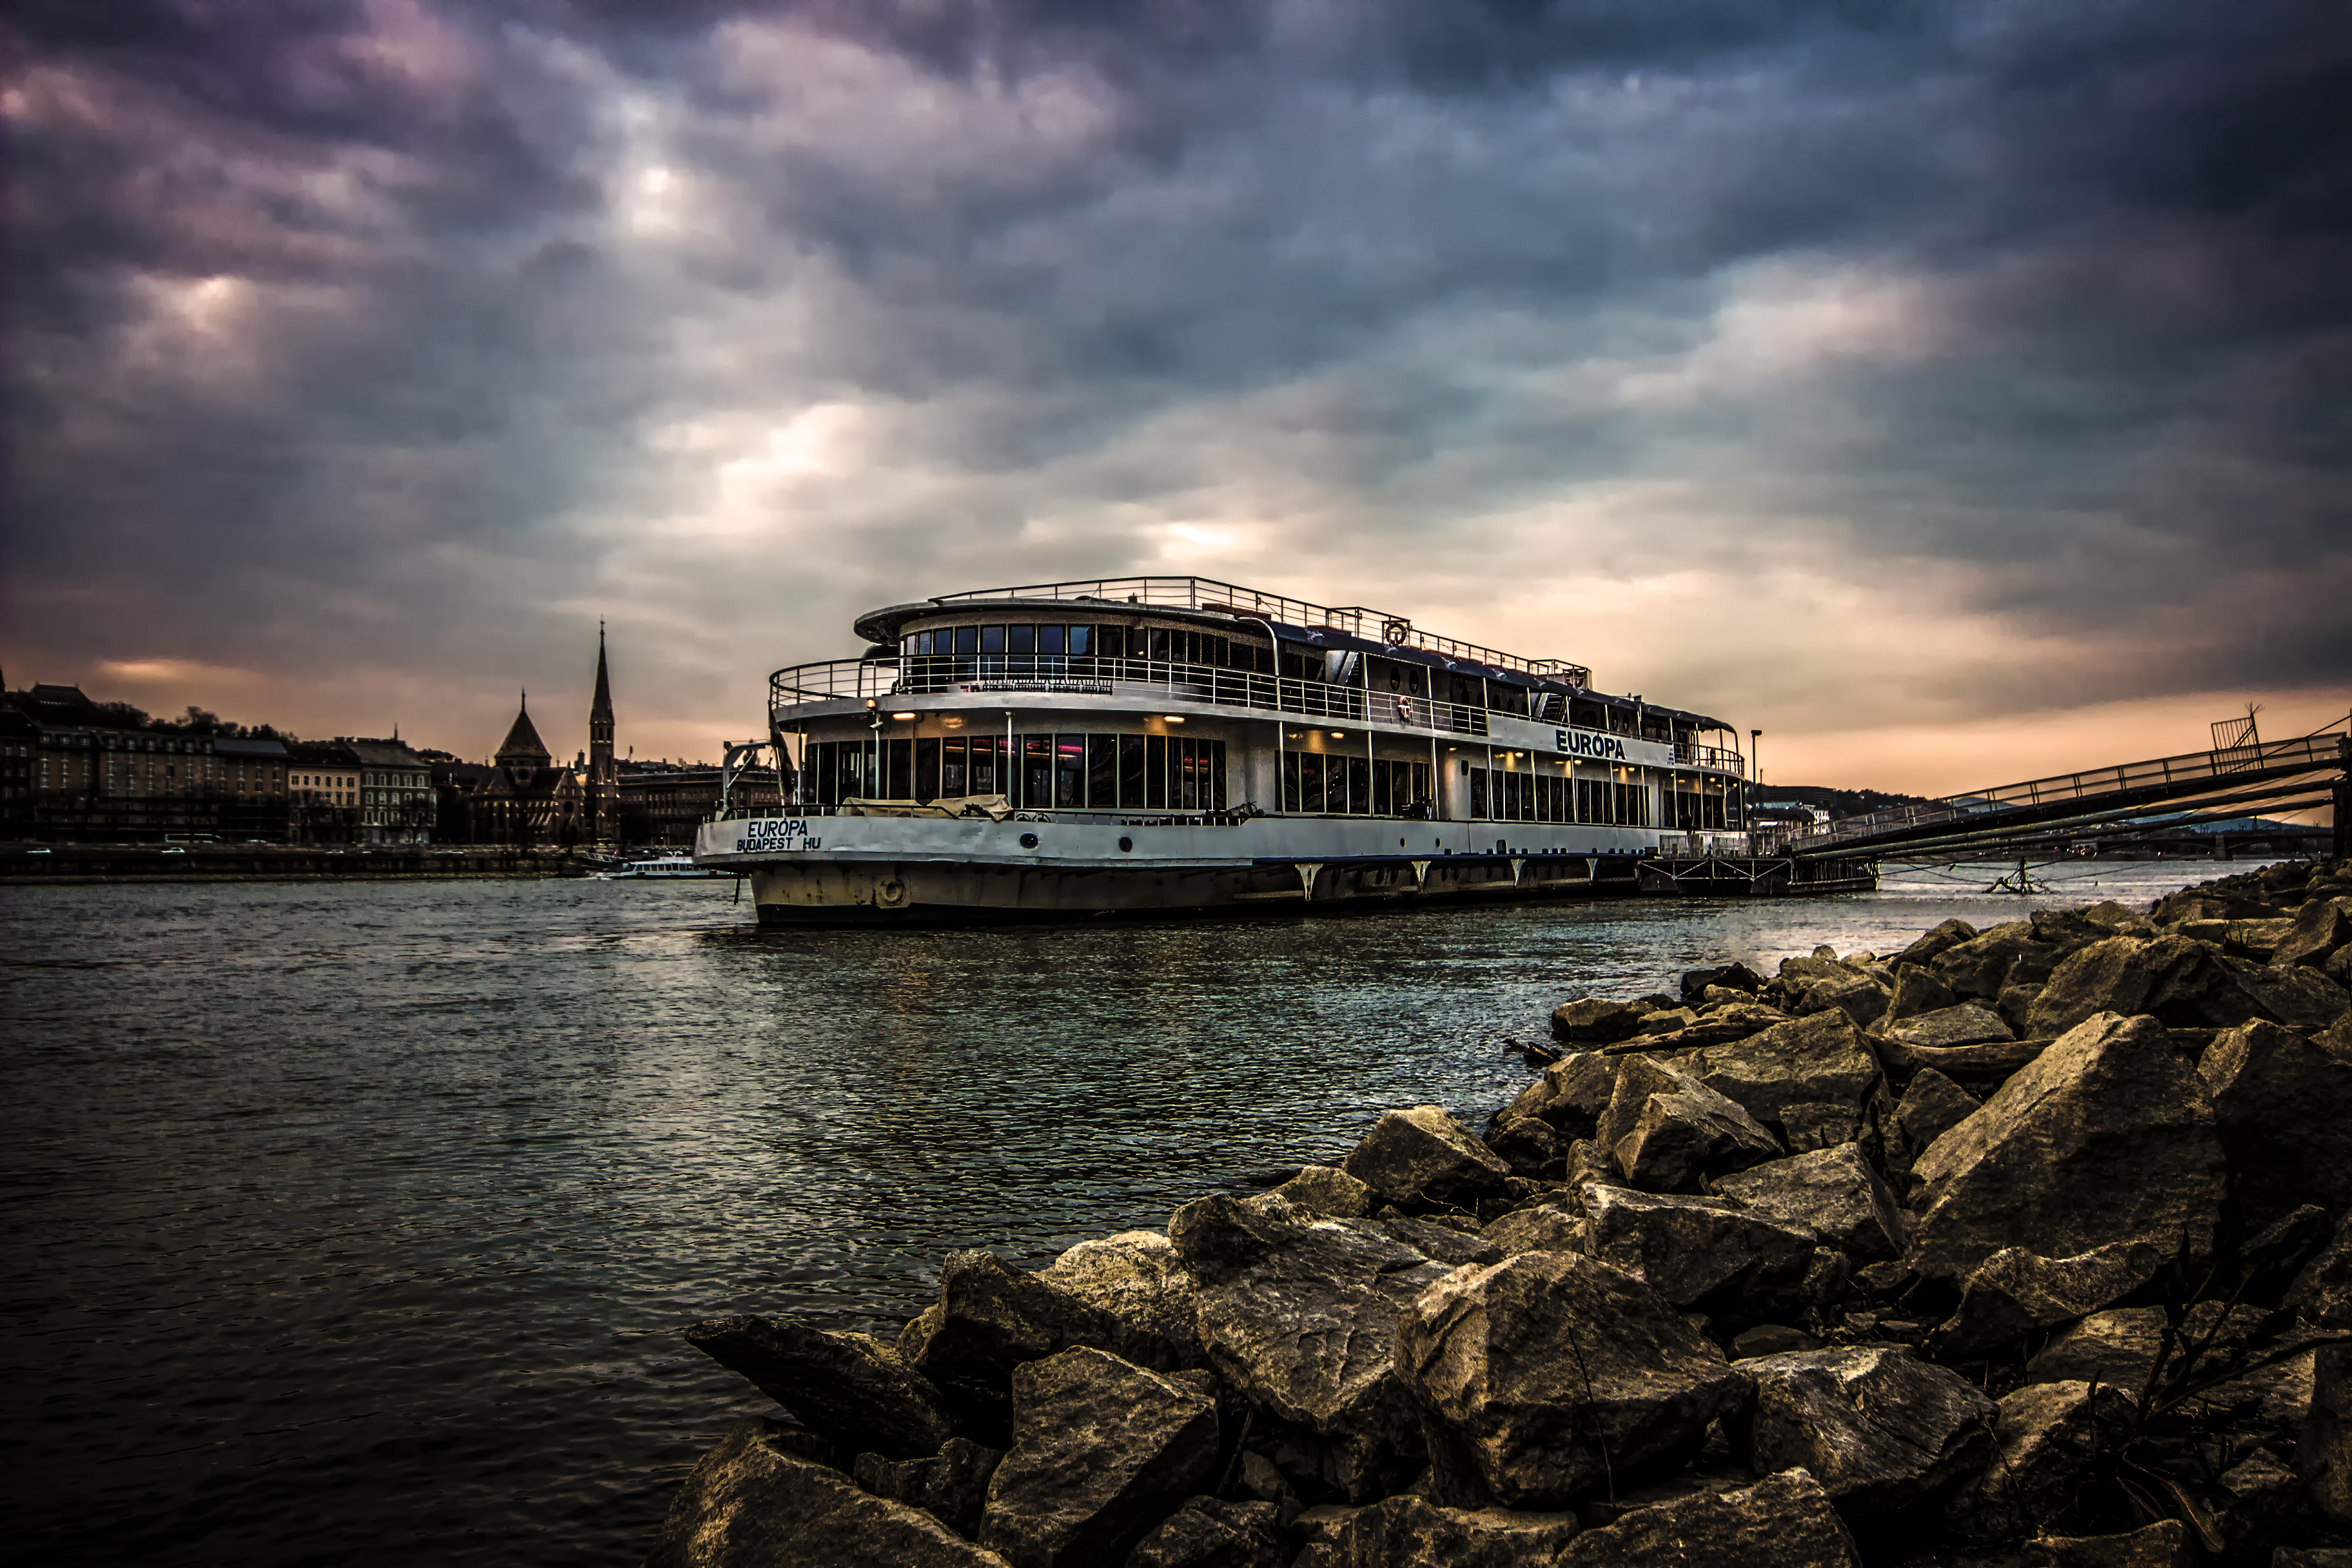
beach, sea, coast, water, ocean, horizon, dock, light, cloud, sky, sunrise, sunset, night, shore, wave, city, pier, river, ship, cityscape, dusk, evening, reflection, vehicle, tower, bay, landmark, harbor, yatch, ferry, hdr, clouds, budapest, hungary